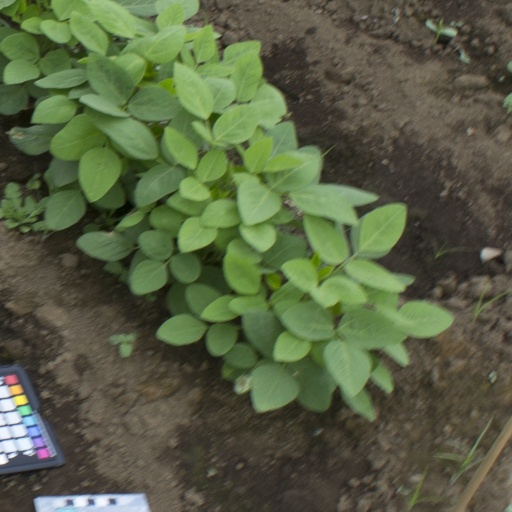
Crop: soybean